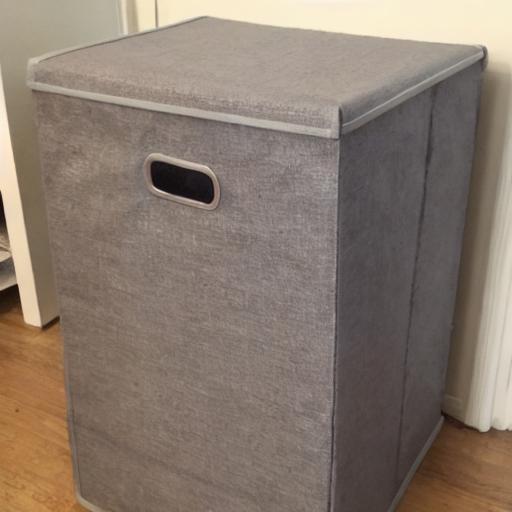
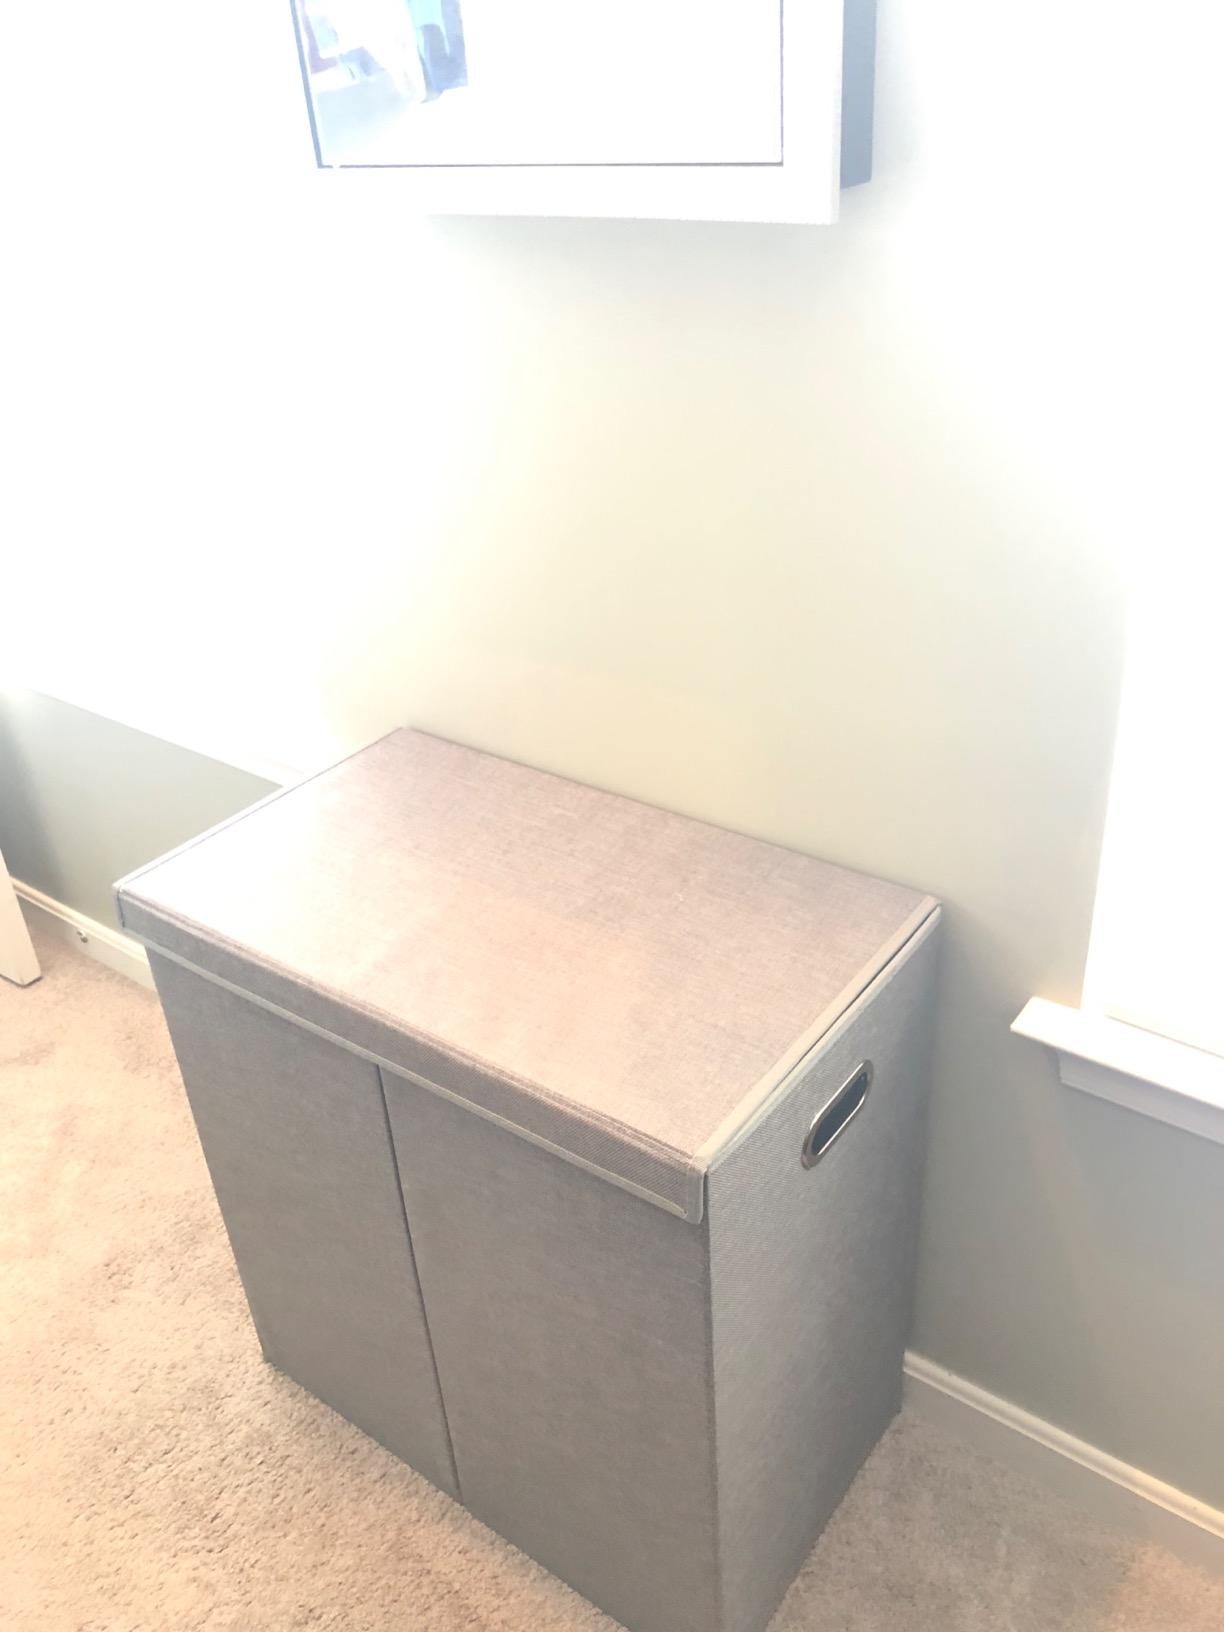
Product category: items_hamper
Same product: no